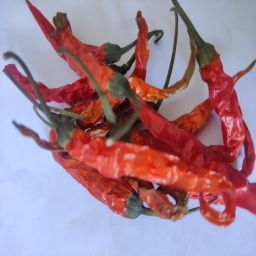
Crop: Chile Pepper
Quality: Dried